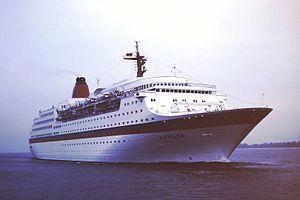
Le Saga Sapphire est un navire de croisière construit en 1981 pour la Hapag-Lloyd sous le nom d’Europa. Rénové et revendu à de nombreuses reprises, il a aussi porté les noms de Superstar Europe, Superstar Aries, Holliday Dream, puis Bleu de France entre 2008 et 2010. Racheté par Saga Cruises, il a été remis en service en 2012.